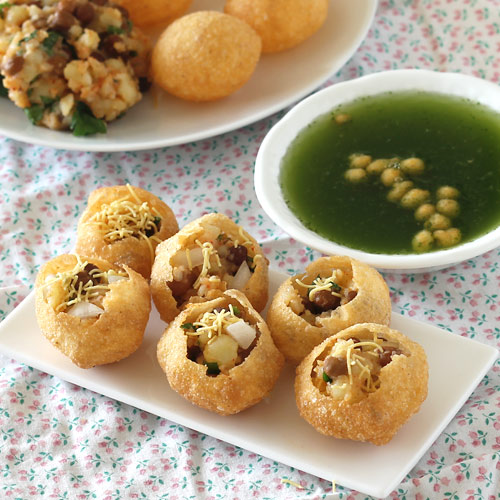
Dish: paani_puri